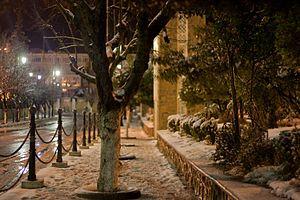
Médéa est une commune algérienne, chef-lieu de la wilaya de Médéa.